He Junke

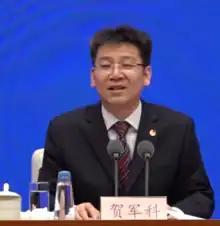
He in April 2022

He Junke (born February 1969) is a Chinese executive and politician, currently serving as party branch secretary of the China Association for Science and Technology since May 2023. He previously served as first secretary of the Communist Youth League of China and director of the National Working Committee of the Young Pioneers of China.